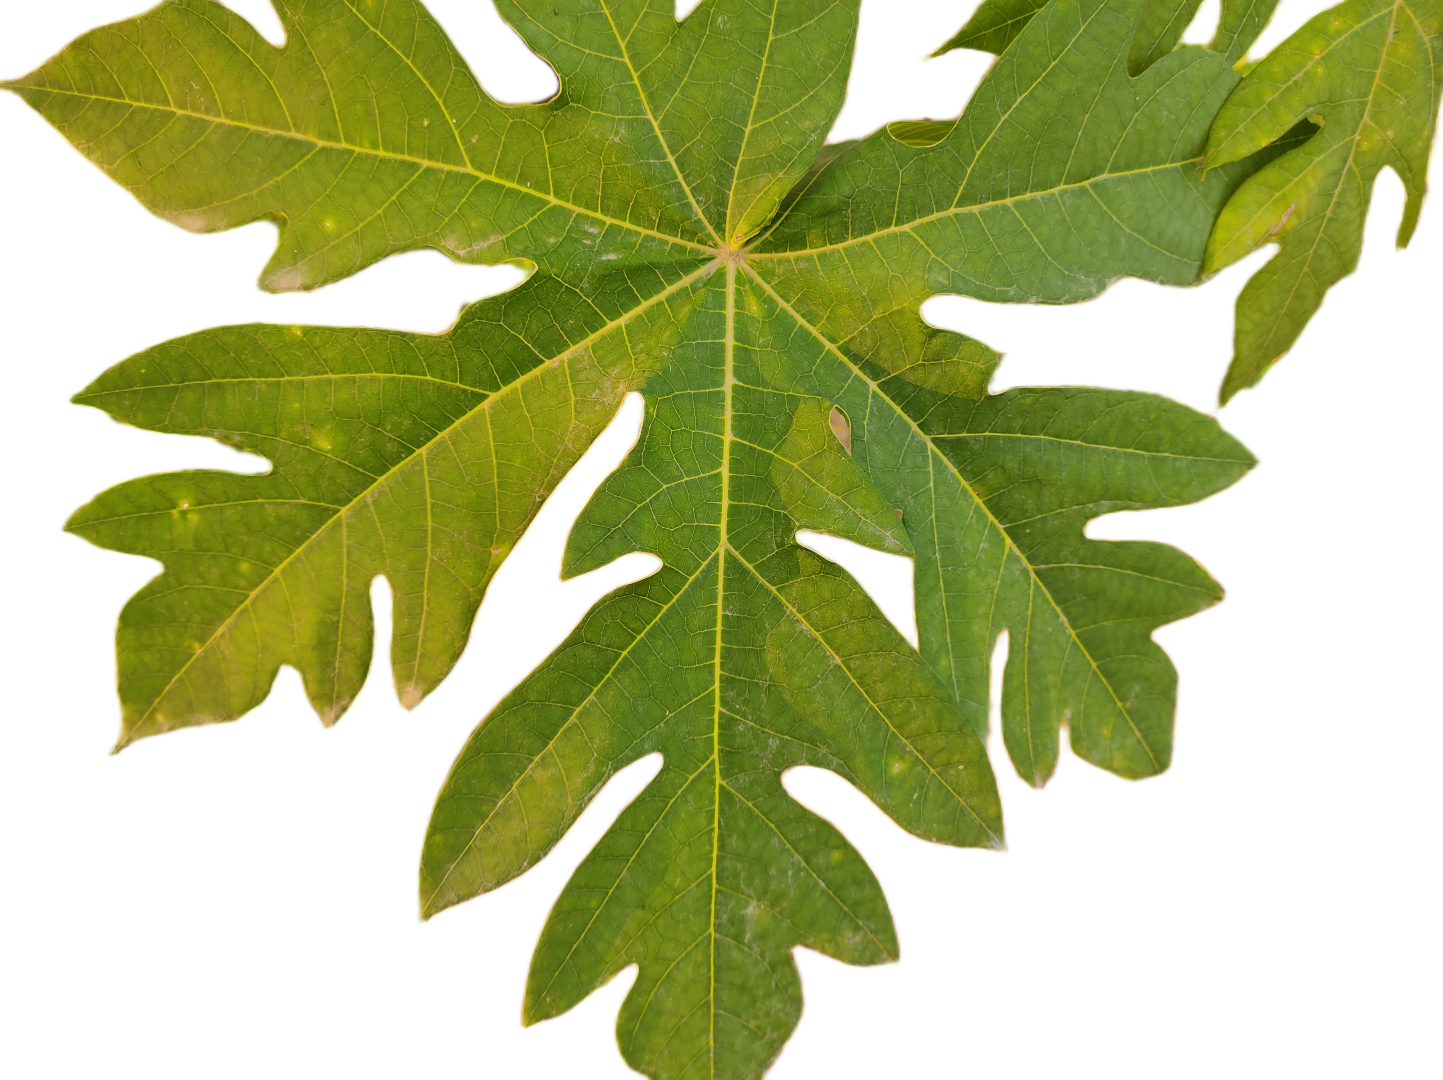
Crop: Papaya
Label: Pathogen_symptoms